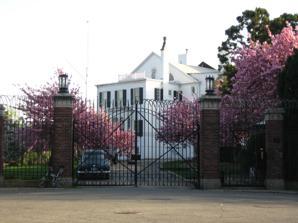
Building: Quarters A, Brooklyn Navy Yard
Country: Unknown
Year built: 1805
Building in Brooklyn, New York United States historic place Quarters A, Brooklyn Navy Yard U.S. National Register of Historic Places U.S. National Historic Landmark New York City Landmark No. 0002 North side in springtime Location Brooklyn, New York Coordinates 40°42′8.57″N 73°58′49.19″W / 40.7023806°N 73.9803306°W / 40.7023806; -73.9803306 Area 3 acres (1.2 ha) Built 1805 ( 1805 ) Architect Charles Bulfinch ; John McComb, Jr. Architectural style Federal NRHP reference No. 74001252 NYCL No. 0002 Significant dates Added to NRHP May 30, 1974 Designated NHL May 30, 1974 Designated NYCL October 14, 1965 Quarters A , also known as the Commandant's House , is a historic house on Evans Street in the Vinegar Hill neighborhood of Brooklyn , New York City . Built beginning in 1805, with a number of later alterations, it remains a prominent example of Federal architecture in New York City.  It was designated a National Historic Landmark in 1974 for its association with Matthew C. Perry , commandant of the adjacent Brooklyn Navy Yard 1841–1843, whose opening of Japan to the West in 1854 revolutionized trade and international affairs. The building is now privately owned. Description and history The former Commandant's House is set on a bluff overlooking the western side of the Brooklyn Navy Yard, a few blocks south of the East River .  It is accessed via a gated drive at the junction of Little and Evans Streets.  The house is three and a half stories in height, of wood-frame construction, and finished in wooden clapboards.  The building has an extensive history of alteration, but the interior, its original main block, retains Federal period architectural details, including leaded front entry sidelight windows, carved wooden paneling, and wooden floorboards (although the latter have been covered by other flooring).  The original block was built in 1805–06, supposedly to a design by Charles Bulfinch and John McComb, Jr.  Additions have substantially increased the size of the house in 1860, 1904, and 1936. It was built as the quarters for the commandant of the Brooklyn Navy Yard.  Most notably, it was home to Commodore Matthew C. Perry (1794–1858) between 1841 and 1843.  Perry was assigned to the yard from 1833 to 1843 in a variety of roles, during which time he is credited with improving the Navy's steamship navigation, education of enlisted men and commissioned officers, and improving the nation's lighthouse service .  Perry's signature achievement was his 1854 expedition to Japan , in which he compelled the previously cloistered nation to open its borders more widely, inaugurating a series of economic and geopolitical changes. The house was declared a National Historic Landmark in 1974, while it was still part of the active navy yard. The current owners of the Commandant's House are Charles Gilbert and Jennifer Jones, who purchased it in 1997. References